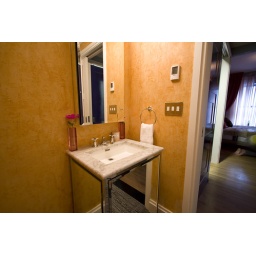
The sink in the 10th floor bedroom's bathroom.